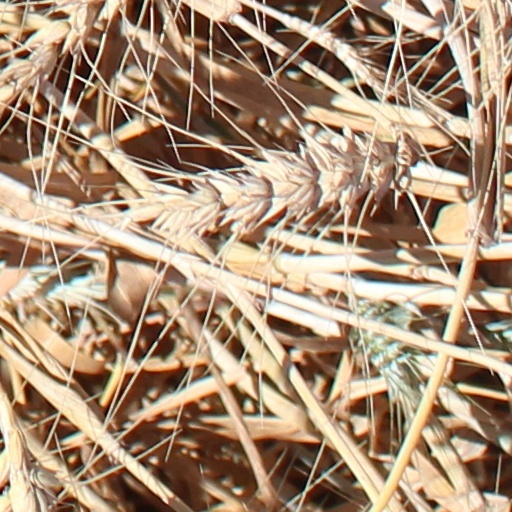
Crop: wheat